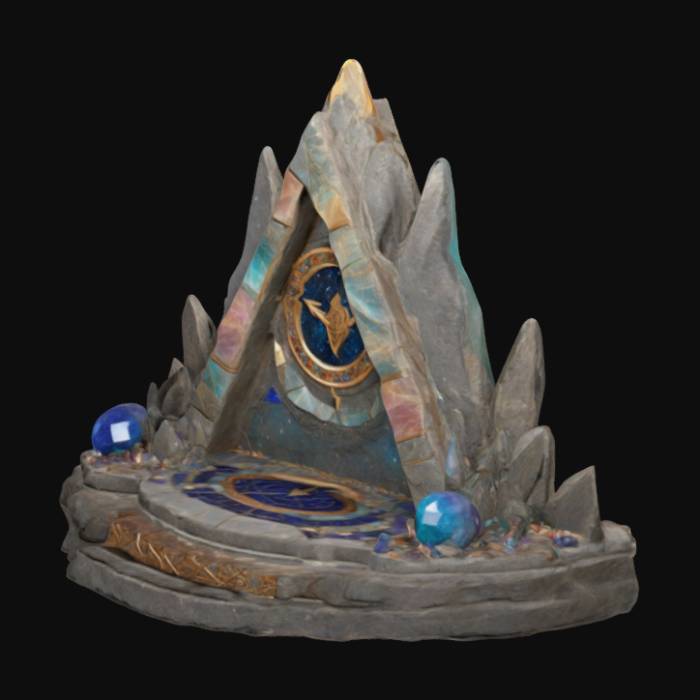
미적 점수 (1~10점): 6